Bob Herbert (footballer)

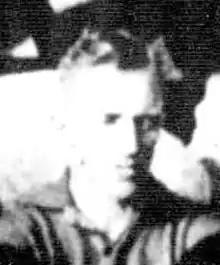

Bob Herbert (11 March 1919 – 16 January 2004) was a former Australian rules footballer who played with Hawthorn and Melbourne in the Victorian Football League (VFL).